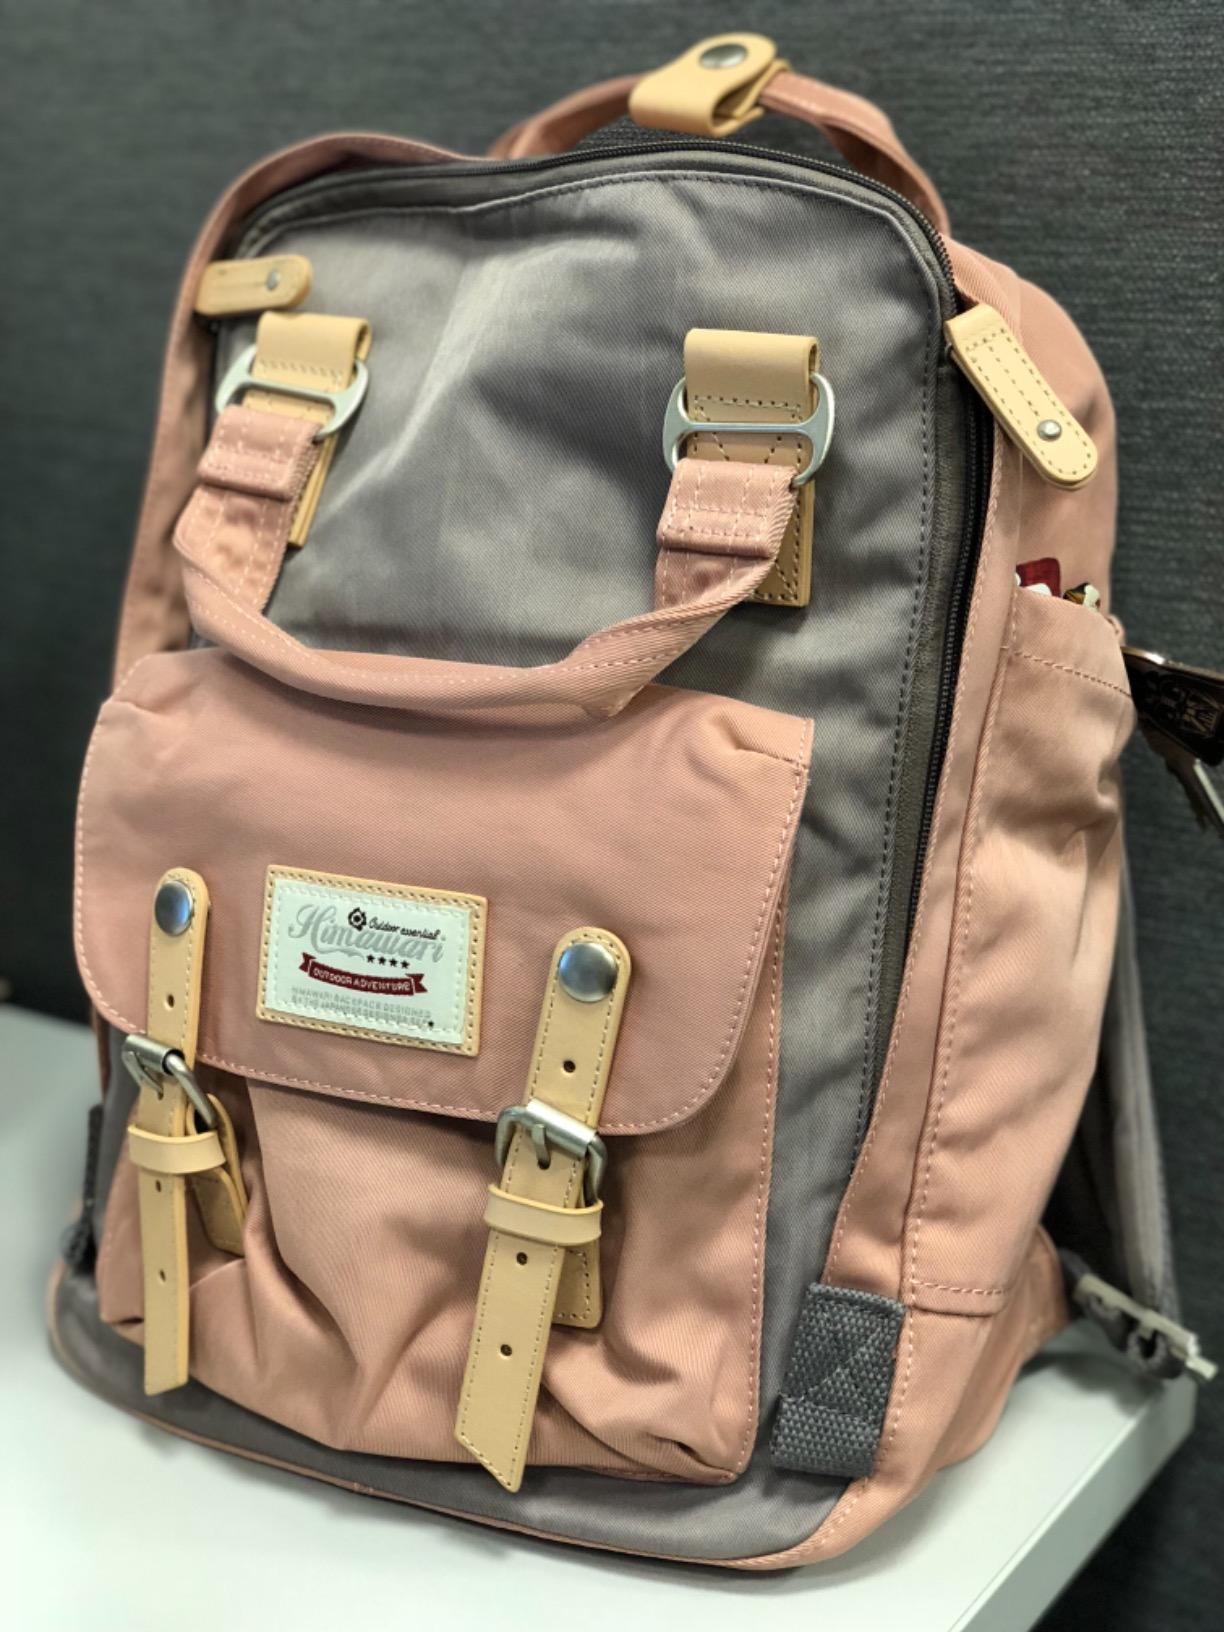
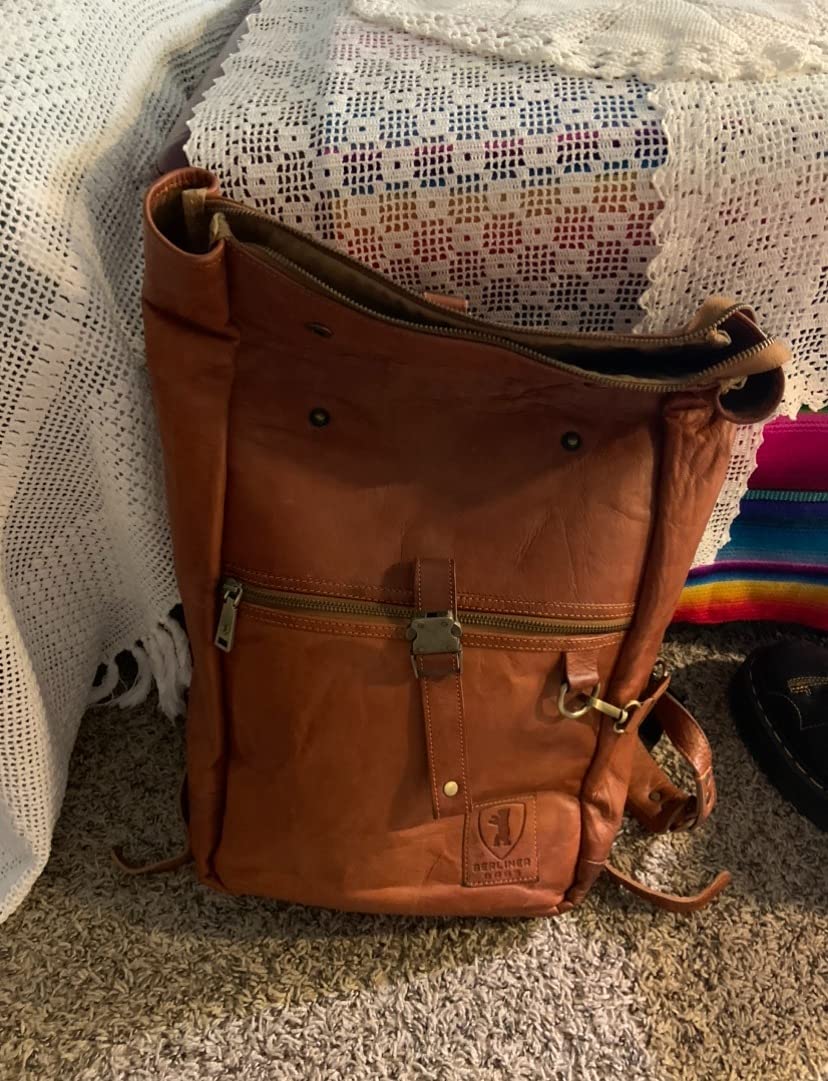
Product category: bag
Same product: no